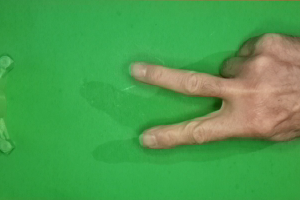
Label: scissors